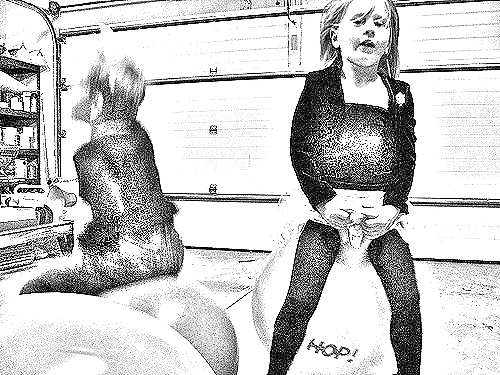
Portrait style: Sketch Portrait